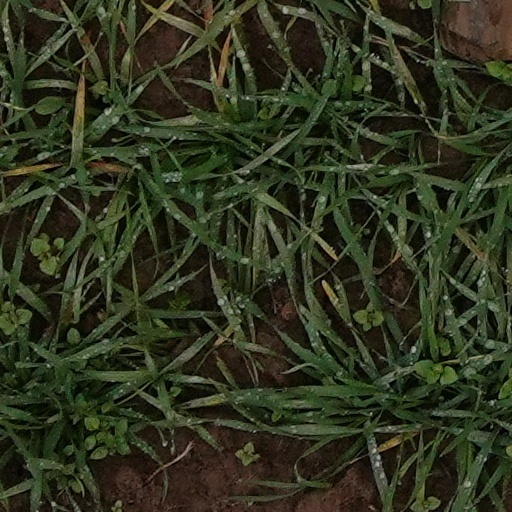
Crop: wheat